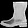
Label: Ankle boot